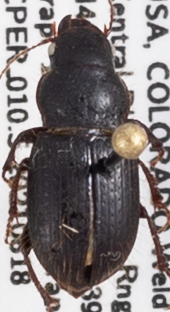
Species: Piosoma setosum
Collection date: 2021-08-18
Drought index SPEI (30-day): -1.69
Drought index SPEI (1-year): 0.17
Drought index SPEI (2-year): -0.54